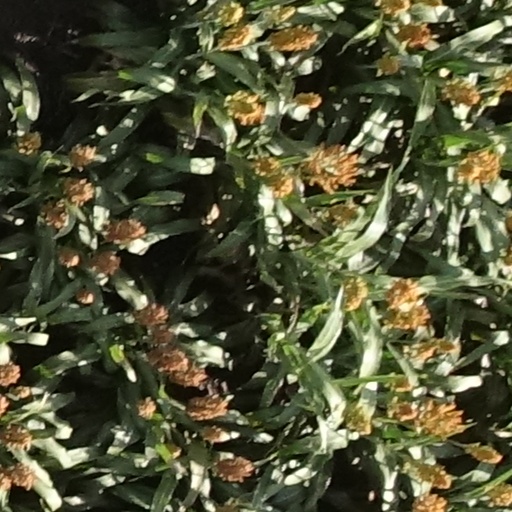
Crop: sorghum